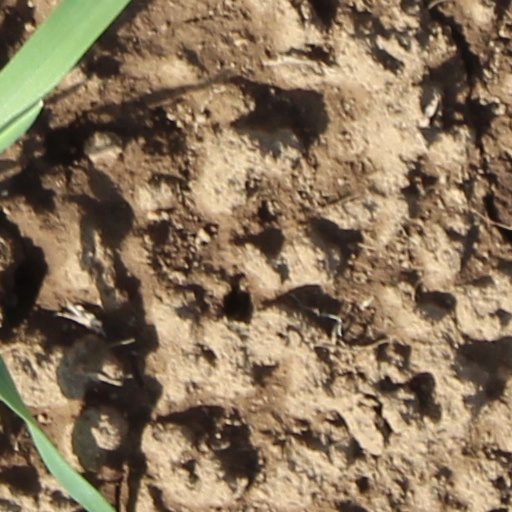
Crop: wheat